Jean Batten

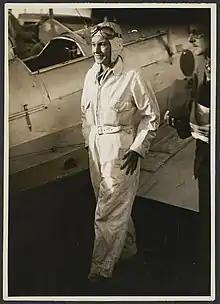
Batten after landing in Australia to complete her record flight. She made a point of wearing a white flying suit for the occasion.

On 9 April 1933, Batten commenced her flight to Australia, a trip of , flying from Lympne Aerodrome. The flight was planned to end by landing at Darwin in Australia. Her departure was widely reported and her mother, present for the occasion, gave an interview that appeared to give the impression of a united and well-off family. Batten was not the only pilot attempting to break the record for the trip to Australia at the time; she took off 24 hours after an Italian, Leonida Robbiano, started his endeavour from Lympne.